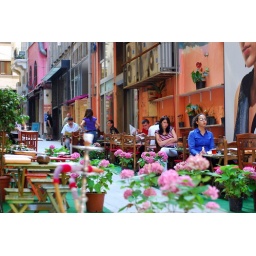
A girl in a colorful street